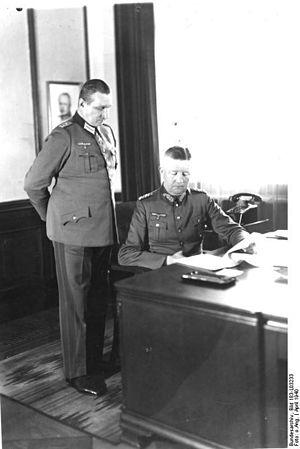
Kurt Haseloff est un général allemand de la Seconde Guerre mondiale. Relevé de ses fonctions après l’attentat du 20 juillet 1944, le général Haseloff fut rayé des cadres d’active sur décision d’Himmler.